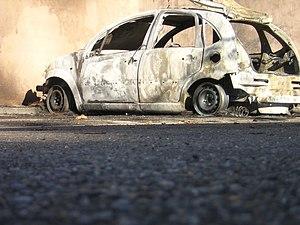
Dans les sociétés modernes, on appelle violences urbaines un phénomène d'explosion de violences collectives, en marge des villes, de la part de populations qui s'estiment défavorisées ou humiliées par les institutions. Ces violences sont souvent déclenchées par des faits perçus comme des abus d'autorité, notamment la mort d'un individu au cours d'une bavure policière.